Sweepstakes (film)

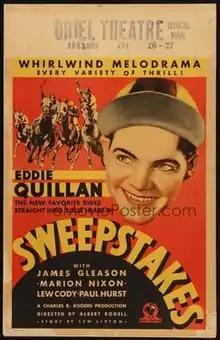
Theatrical release poster

Sweepstakes is a 1931 American pre-Code comedy film directed by Albert S. Rogell from a screenplay written by Lew Lipton and Ralph Murphy. The film stars Eddie Quillan, James Gleason, Marian Nixon, Lew Cody, and Paul Hurst, which centers around the travails and romances of jockey Buddy Doyle, known as the "Whoop-te-doo Kid" for his trademark yell during races. Produced by the newly formed RKO Pathé Pictures, this was the first film Charles R. Rogers would produce for the studio, after he replaced William LeBaron as head of production. The film was released on July 10, 1931, through RKO Radio Pictures.